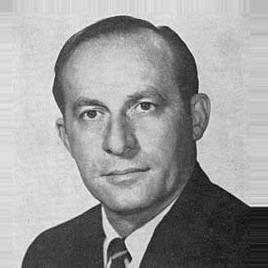
Age: 48